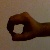
The image shows a hand gesture representing the number 0 in Indian Sign Language.